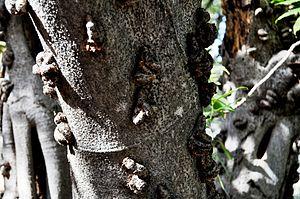
La liste des espèces du genre Ficus comprend près de 840 noms d'espèces acceptées, ce qui fait de ce genre de loin le plus importants de la famille des Moraceae, devant le genre Dorstenia et le place au 31ᵉ rang des plus grands genres d'Angiospermes. Selon la base de données The Plant List, 3154 espèces rattachées au genre Ficus ont été décrites, mais seules 841 épithètes désignent des espèces acceptées, tandis que 2001 sont considérées comme des synonymes, et 312 comme mal appliquées.